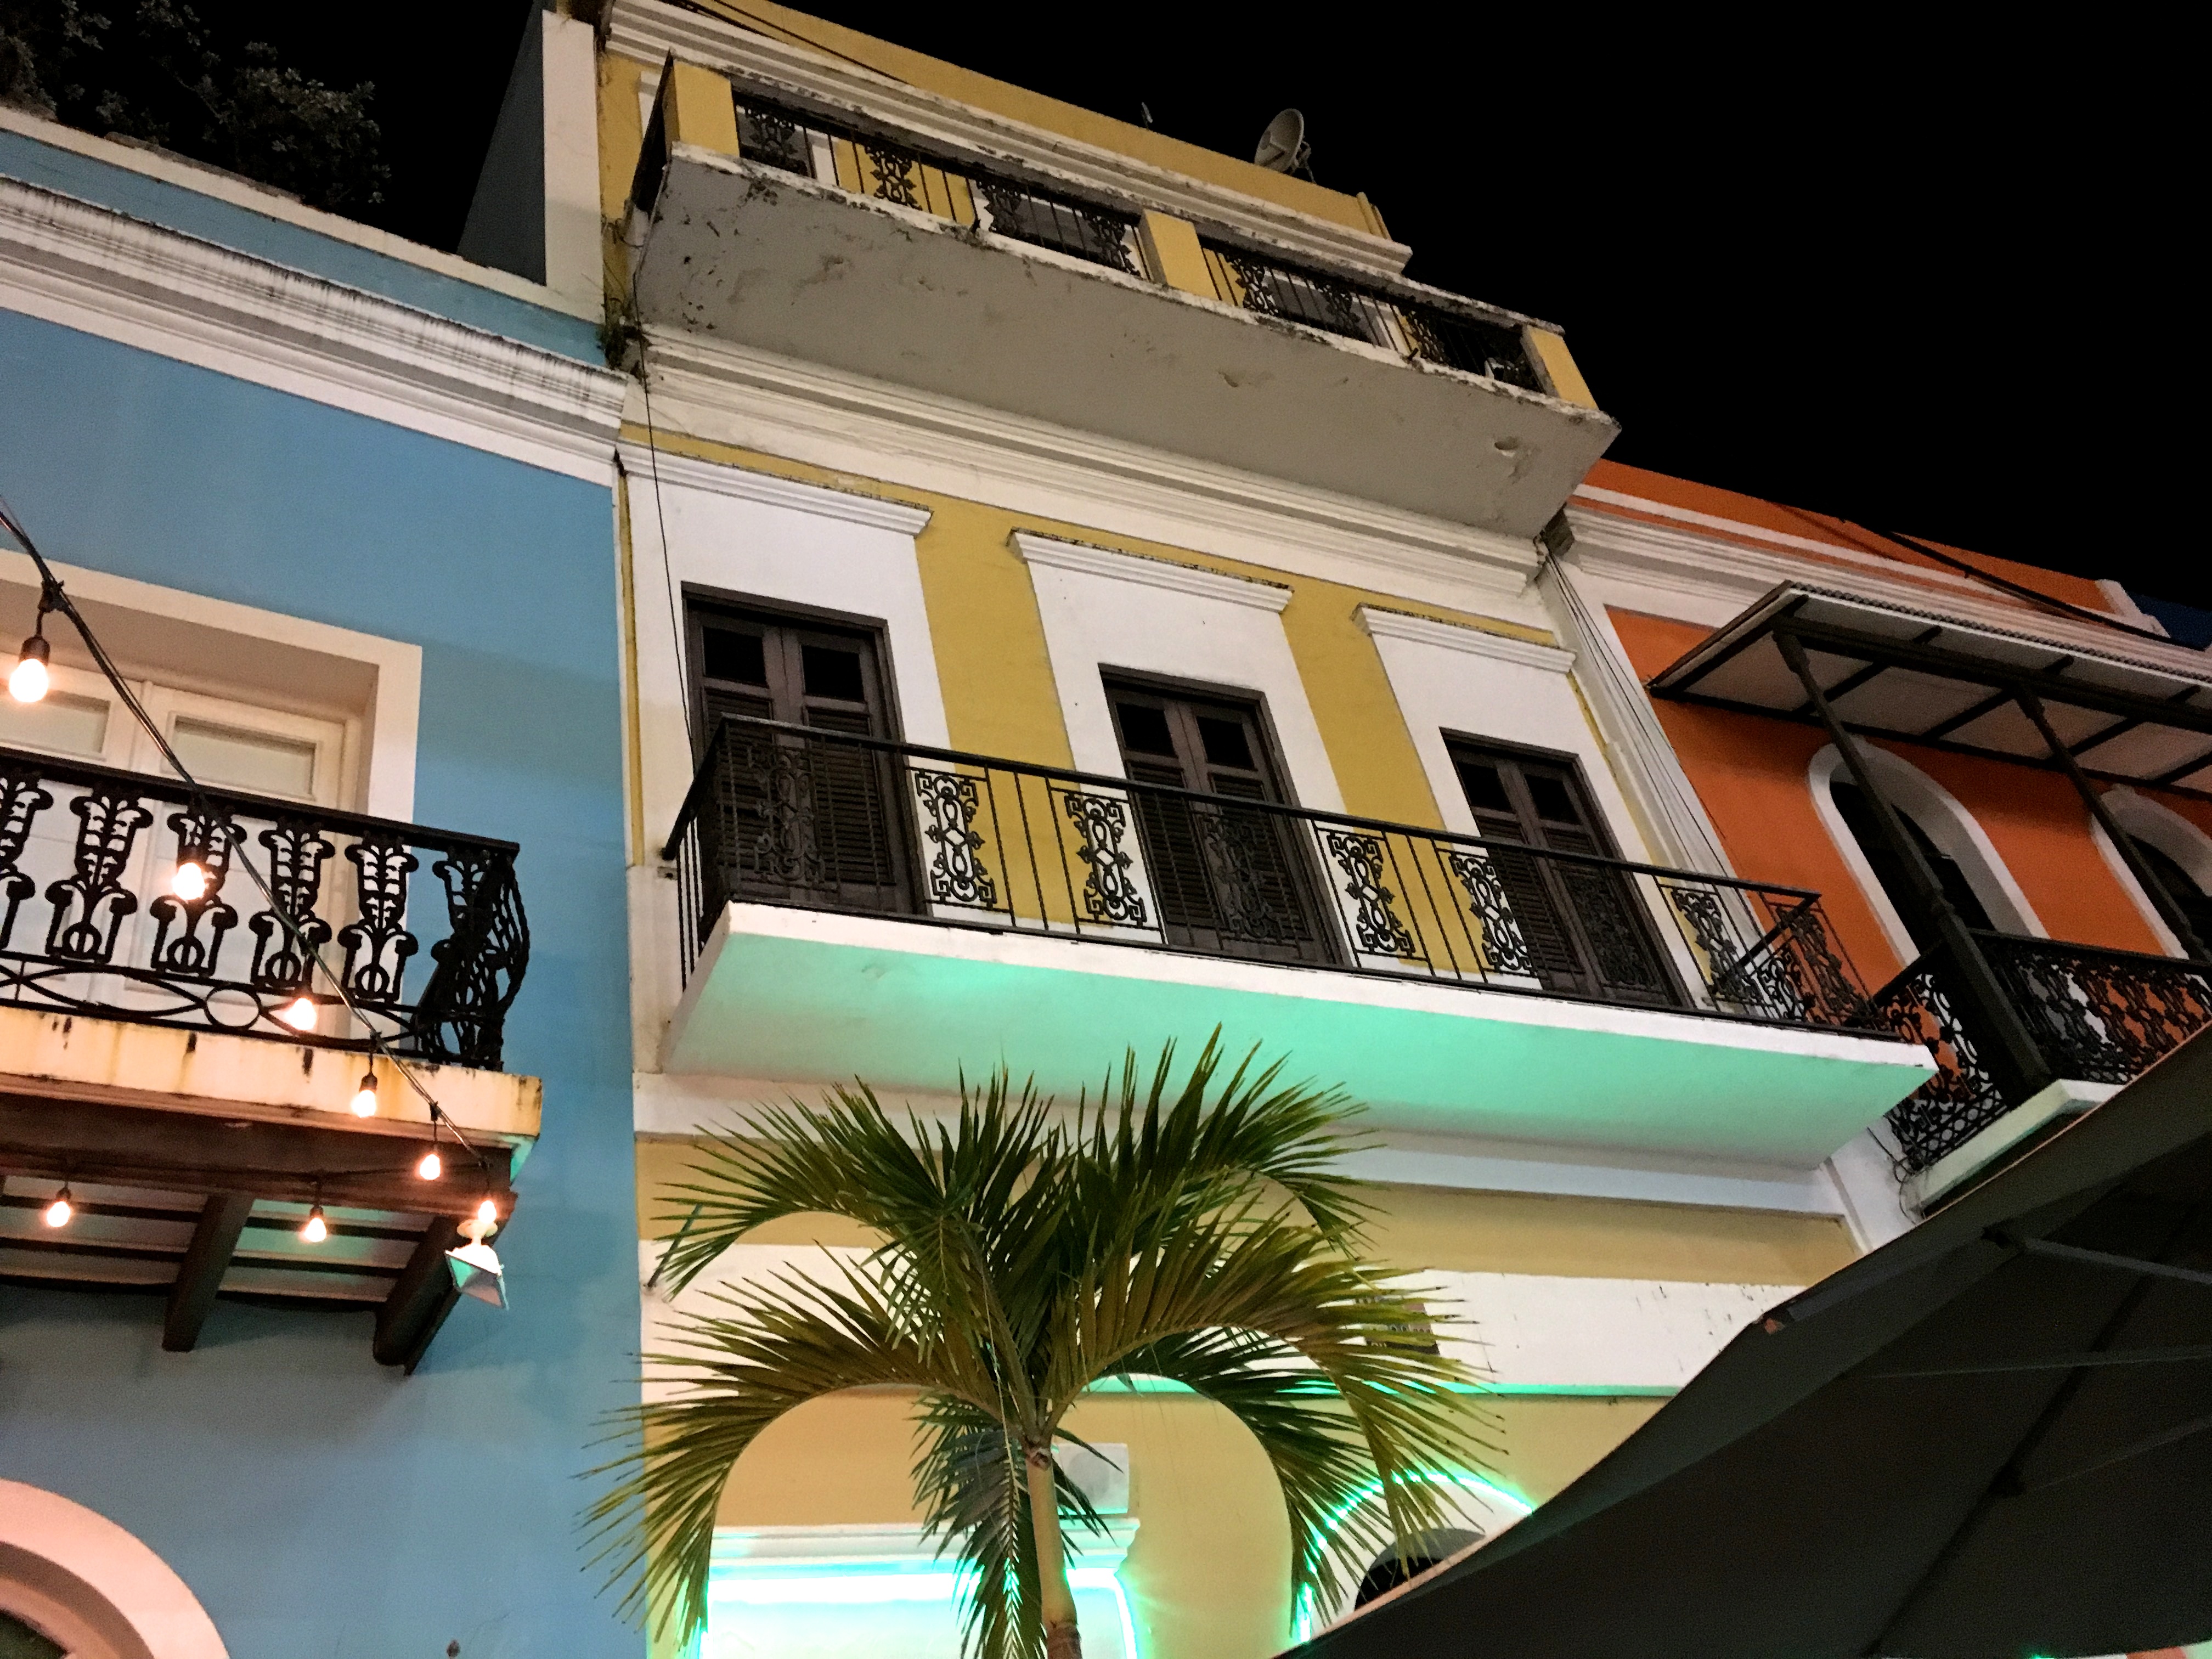
architecture, house, color, facade